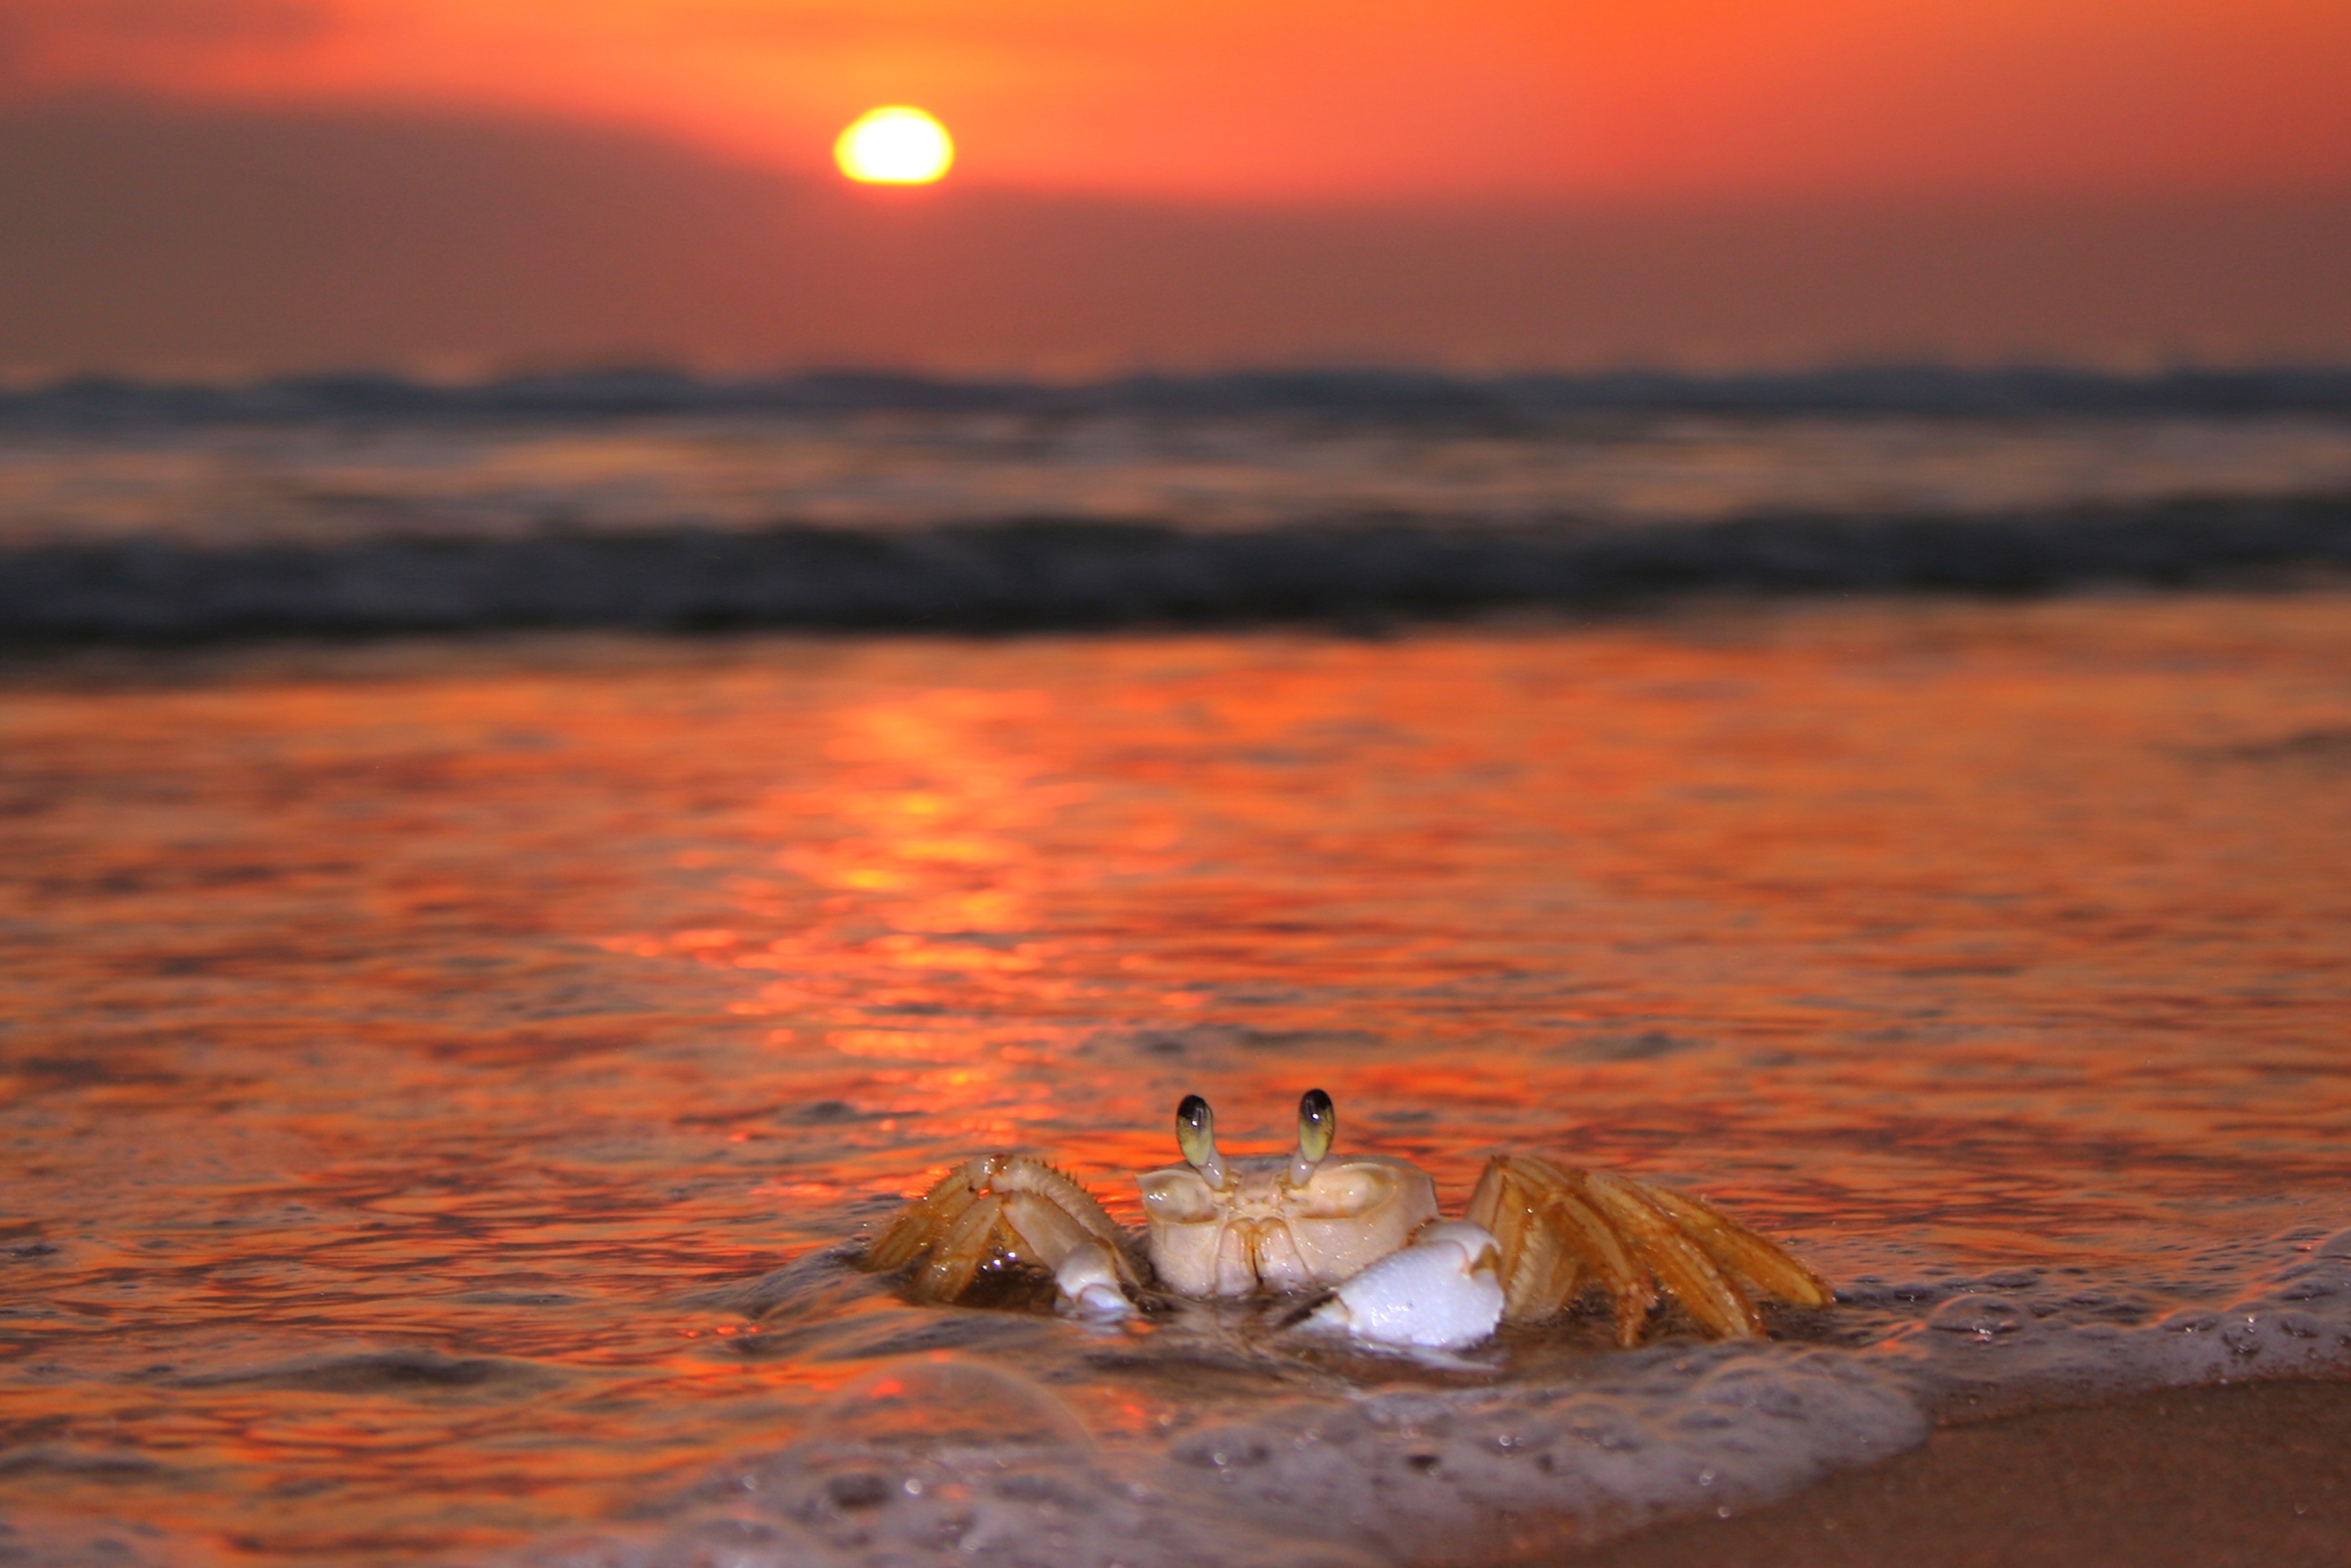
beach, sea, coast, sand, ocean, horizon, sun, sunrise, sunset, sunlight, morning, shore, wave, dawn, dusk, evening, reflection, mar, sol, siri, wind wave